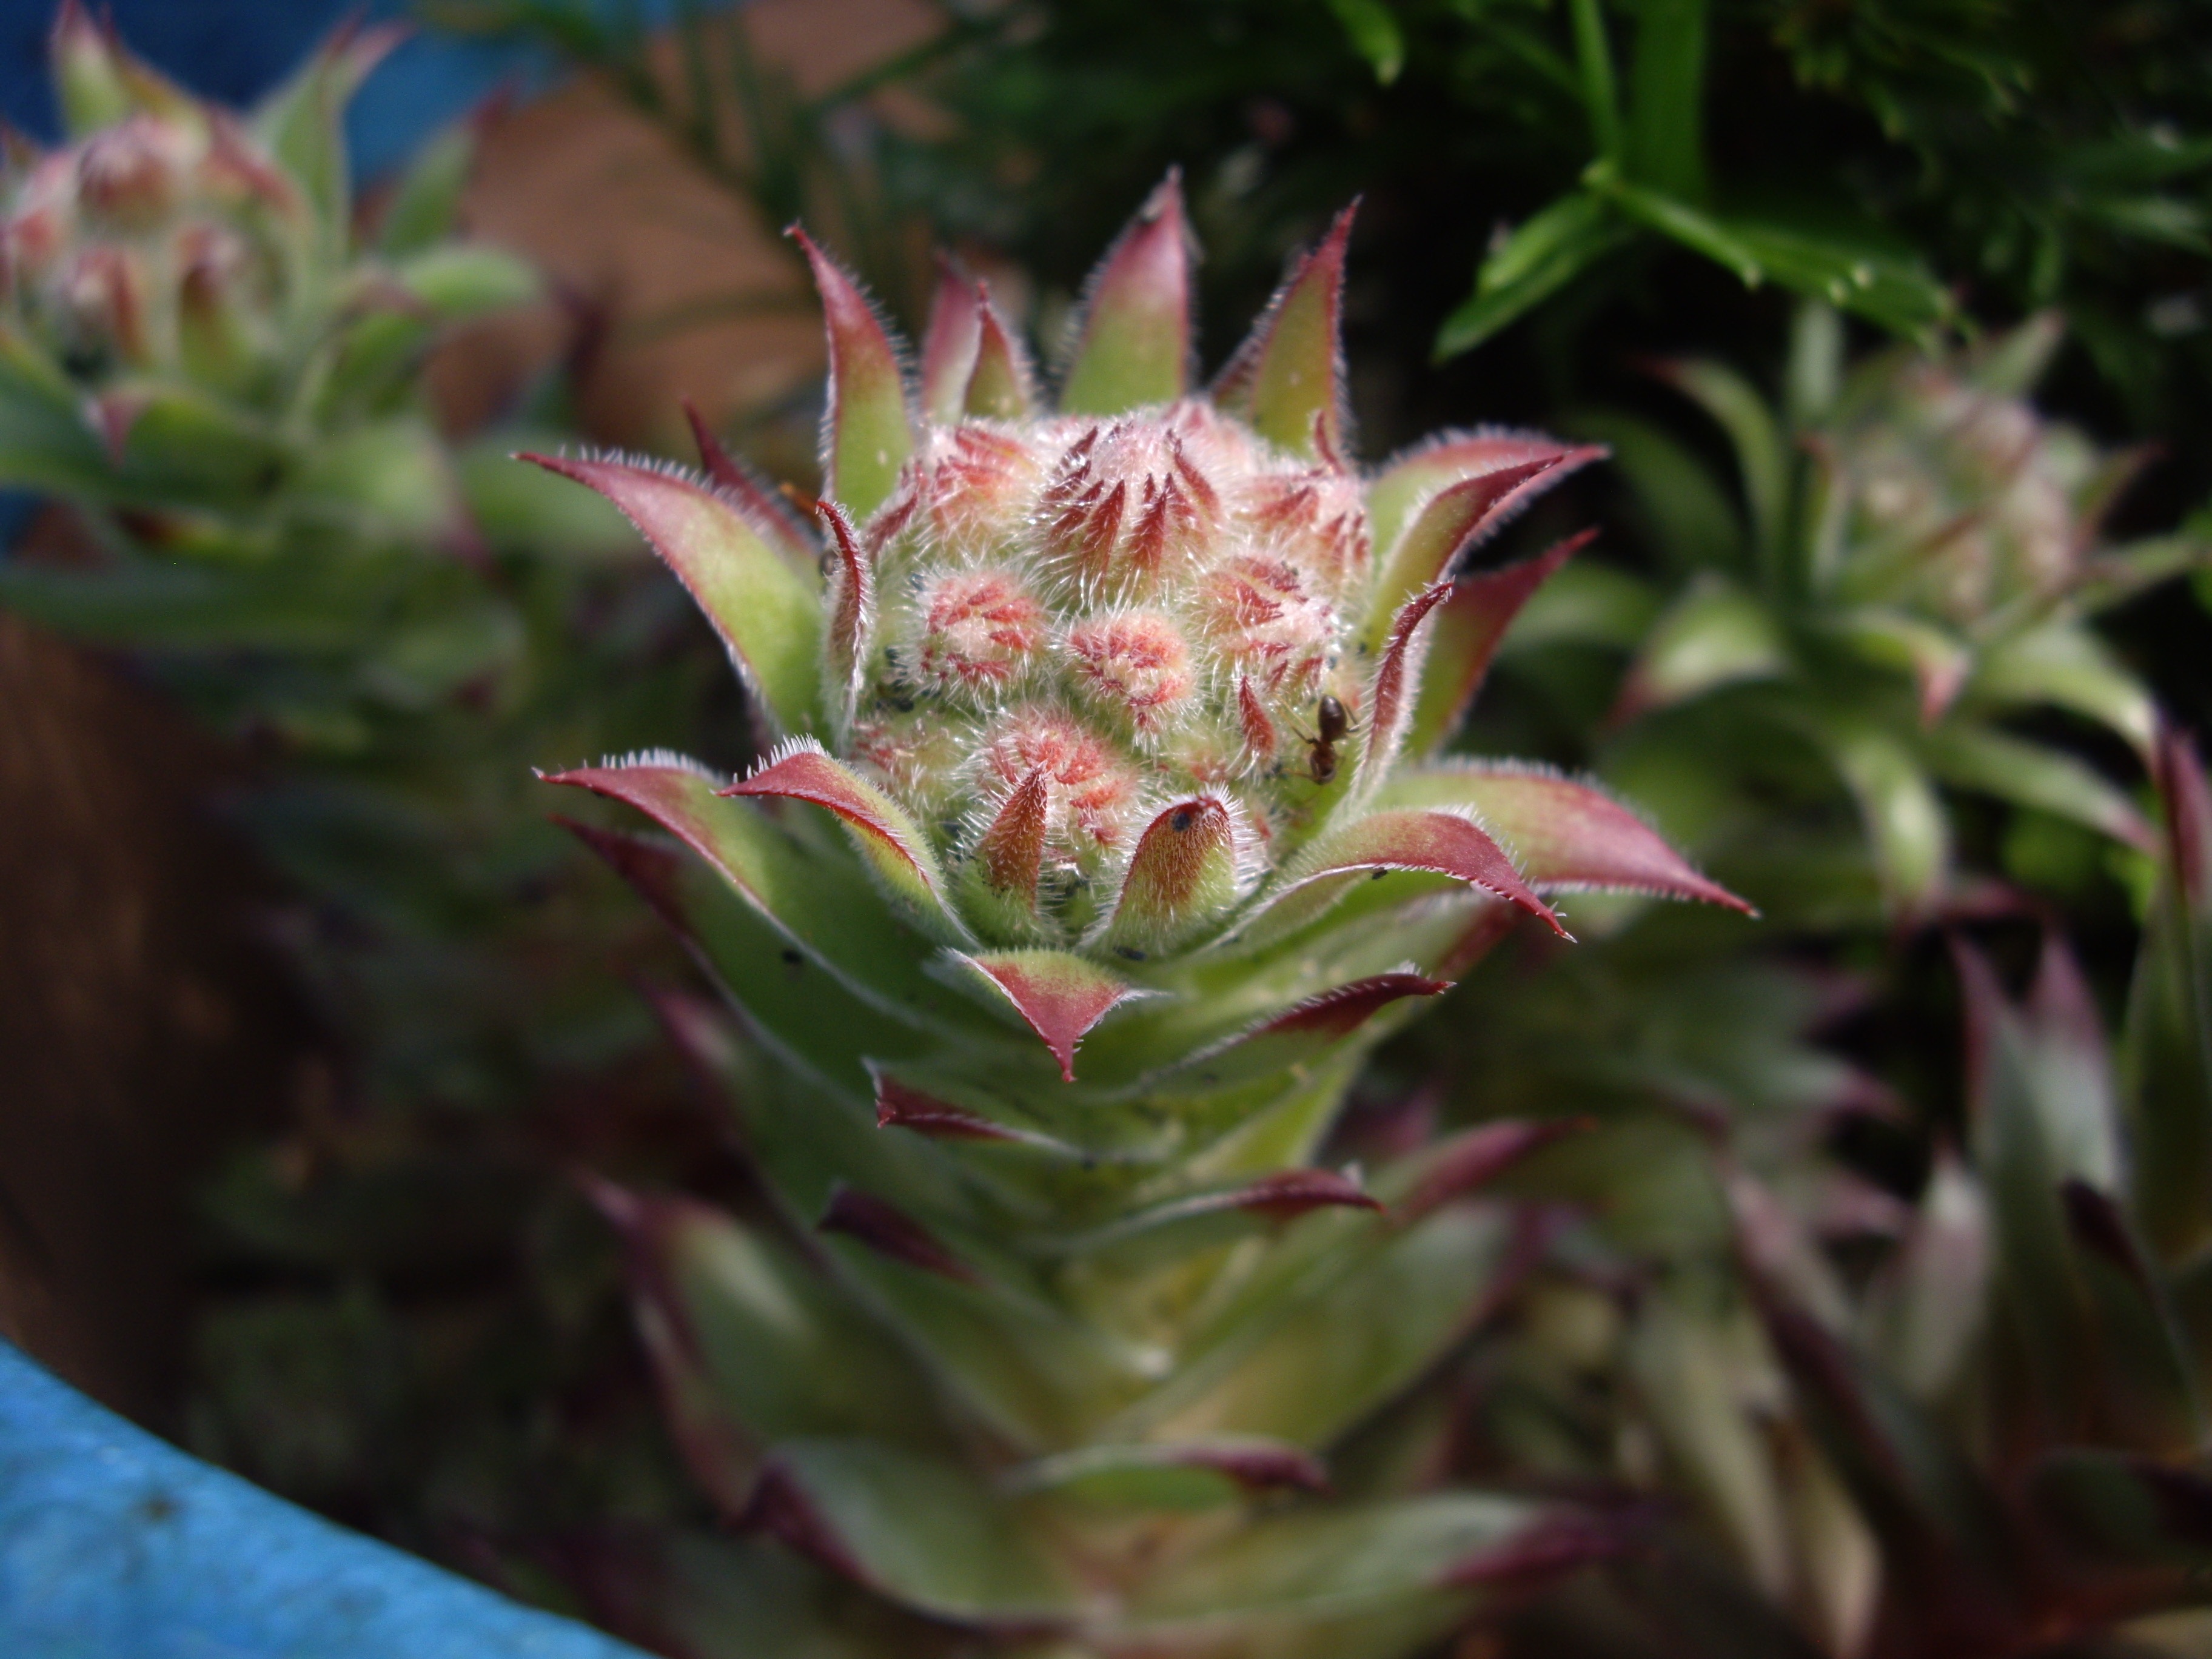
nature, cactus, plant, leaf, flower, summer, produce, botany, succulent, garden, cacti, flora, botanical, wildflower, thistle, macro photography, flowering plant, land plant